Nicholsville, Newfoundland

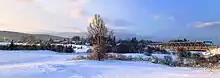
Nicholsville, Newfoundland during winter.

Nicholsville is a hamlet located to the north of, and contiguous with, Deer Lake in Newfoundland, Canada. The hamlet has access to Deer Lake Beach and the Humber River.